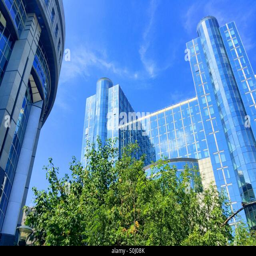
office buildings in the district